Alicia Garza

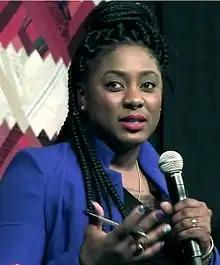
Garza in 2016

Alicia Garza ( Schwartz; born January 4, 1981) is an American civil rights activist and writer known for co-founding the Black Lives Matter movement. She is a recognized advocate for social and racial justice, with a particular focus on issues affecting marginalized communities, including Black women, LGBTQ+ people, and immigrants. Garza is also a writer and public speaker. She has written extensively on issues related to race, gender, and social justice, and her work has appeared in numerous publications. Her editorial writing has been published by "Time", "Mic", "Marie Claire", "Elle", "Essence", "The Guardian", "The Nation", "The Feminist Wire", "Rolling Stone", "HuffPost", and "Truthout".